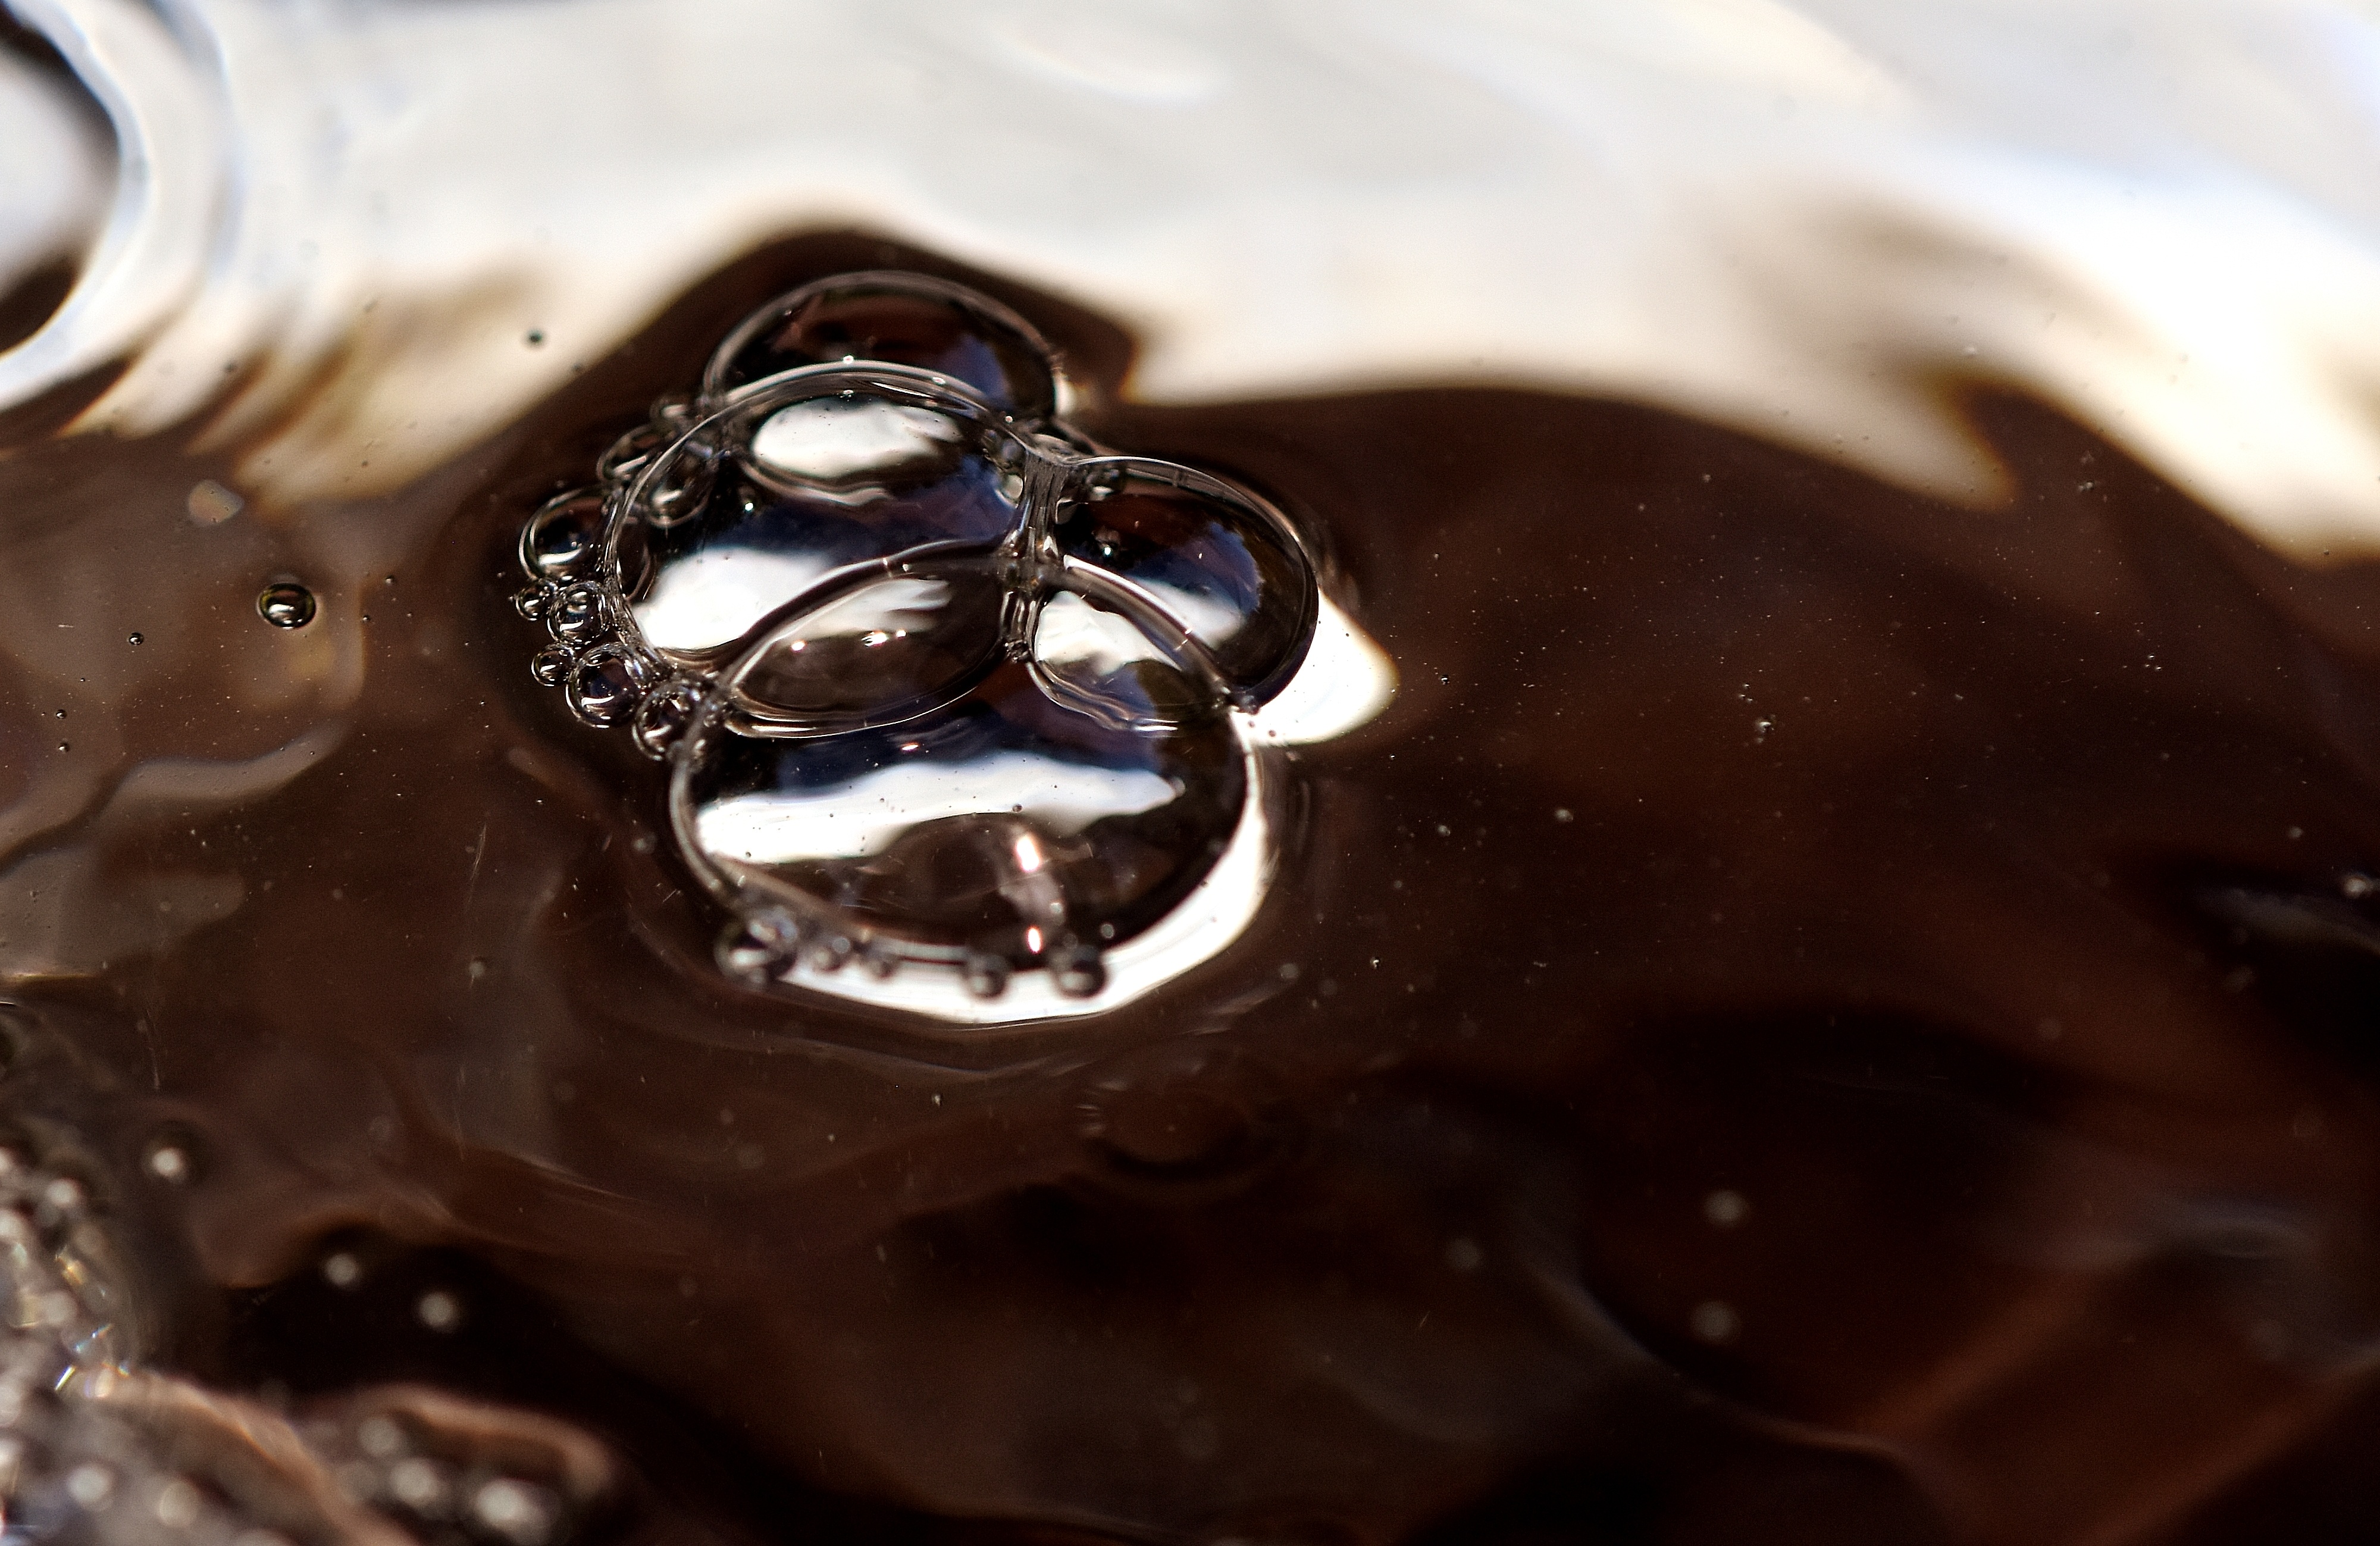
hand, macro, black, close up, human body, transparent, jewellery, eye, organ, blow, macro photography, water surface, air bubbles, water bubbles, bubbling bubbles